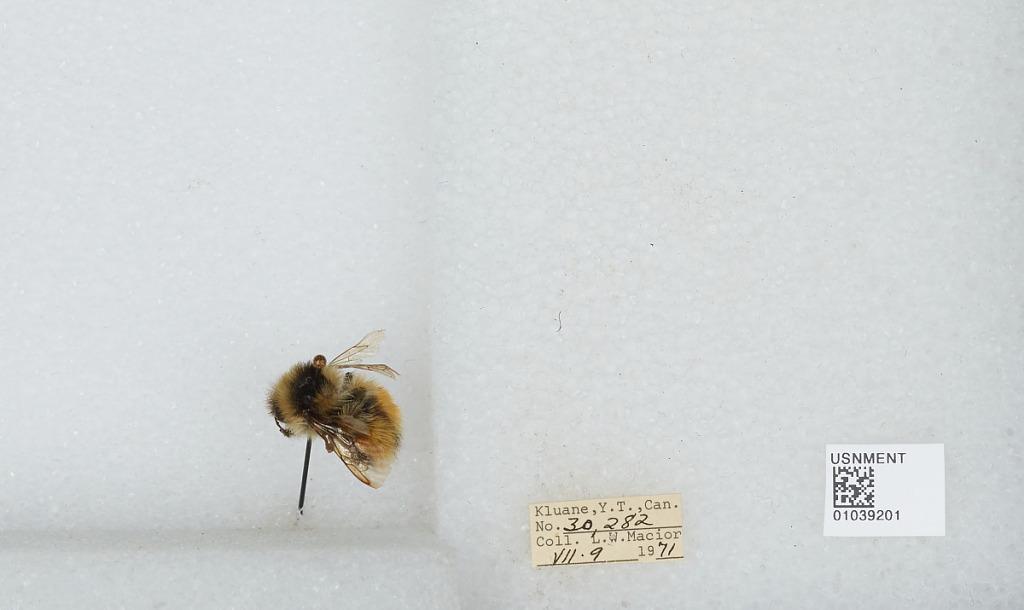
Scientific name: Bombus (Pyrobombus) sylvicola Kirby
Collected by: L. Macior
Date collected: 1971-7-9
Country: Canada
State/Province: Yukon Territory
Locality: Kluane
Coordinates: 60.75, -139.5